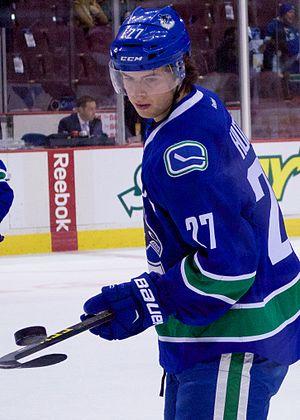
Ben Hutton est un joueur professionnel canadien de hockey sur glace. Il évolue au poste de défenseur.